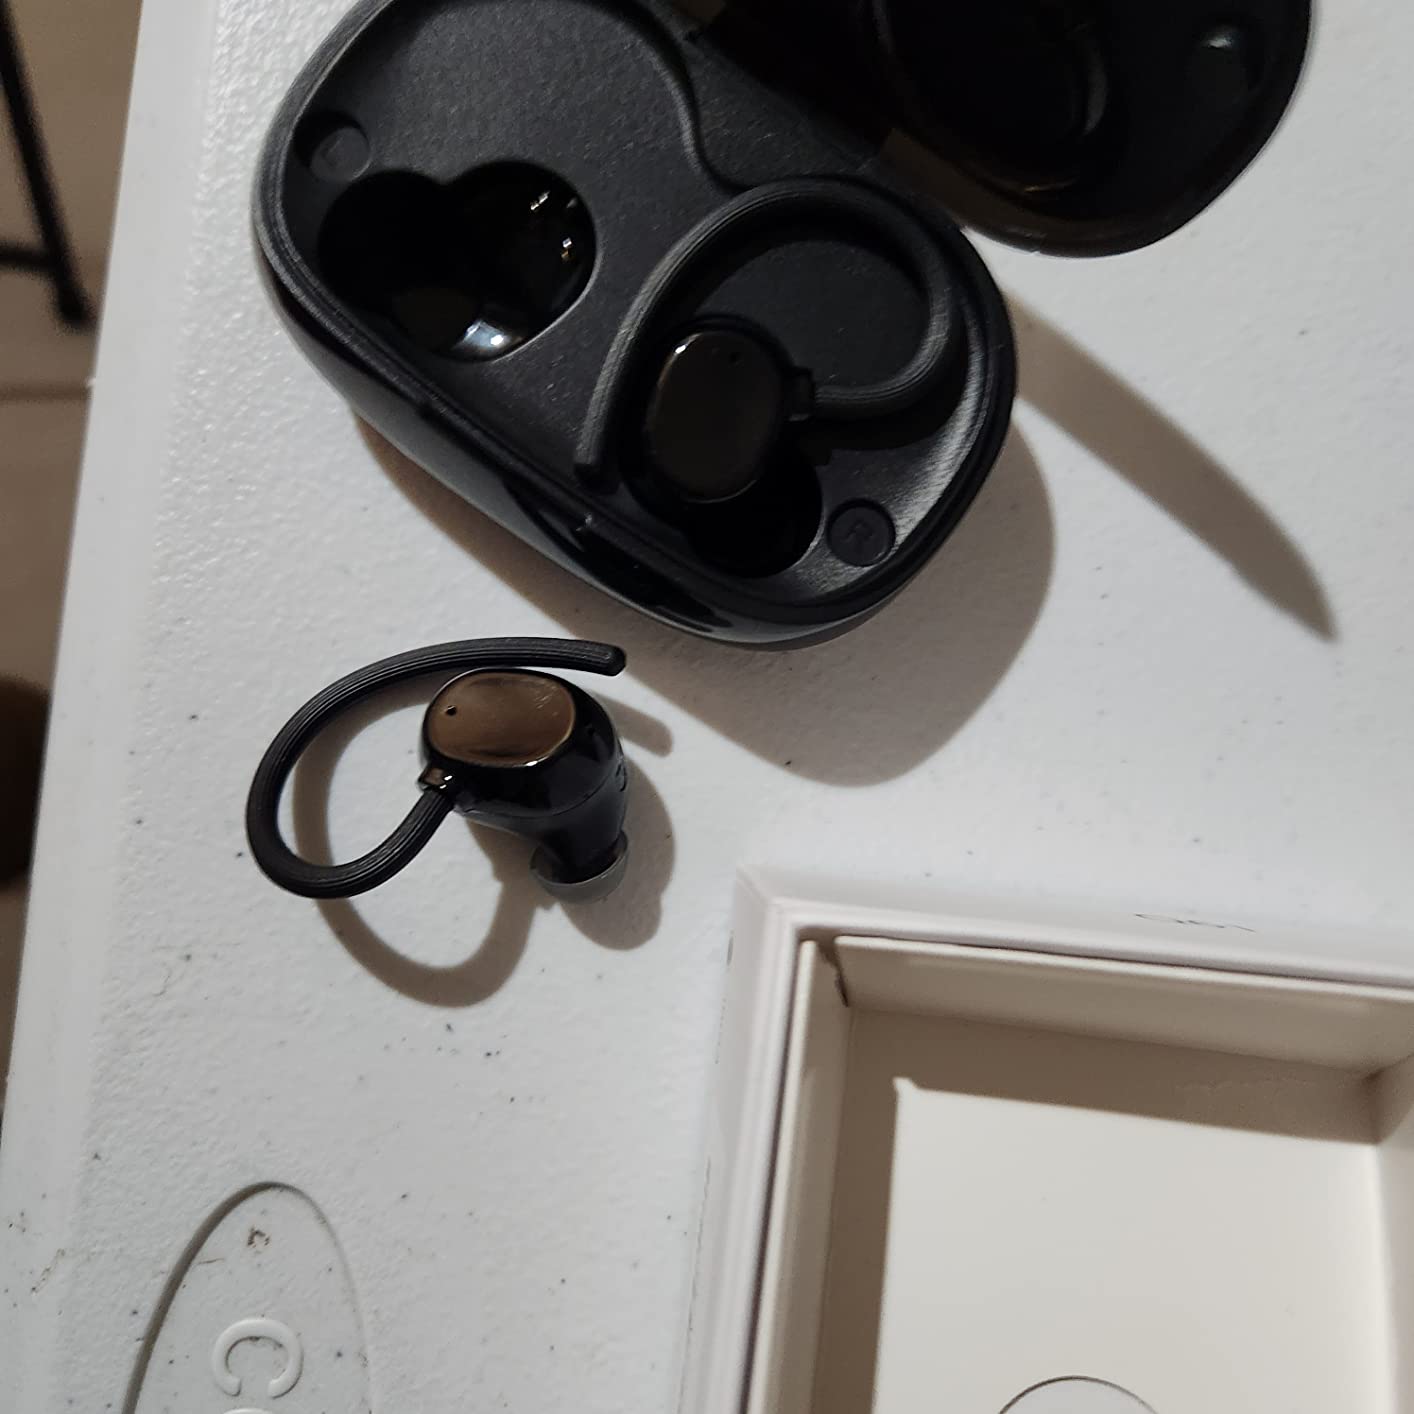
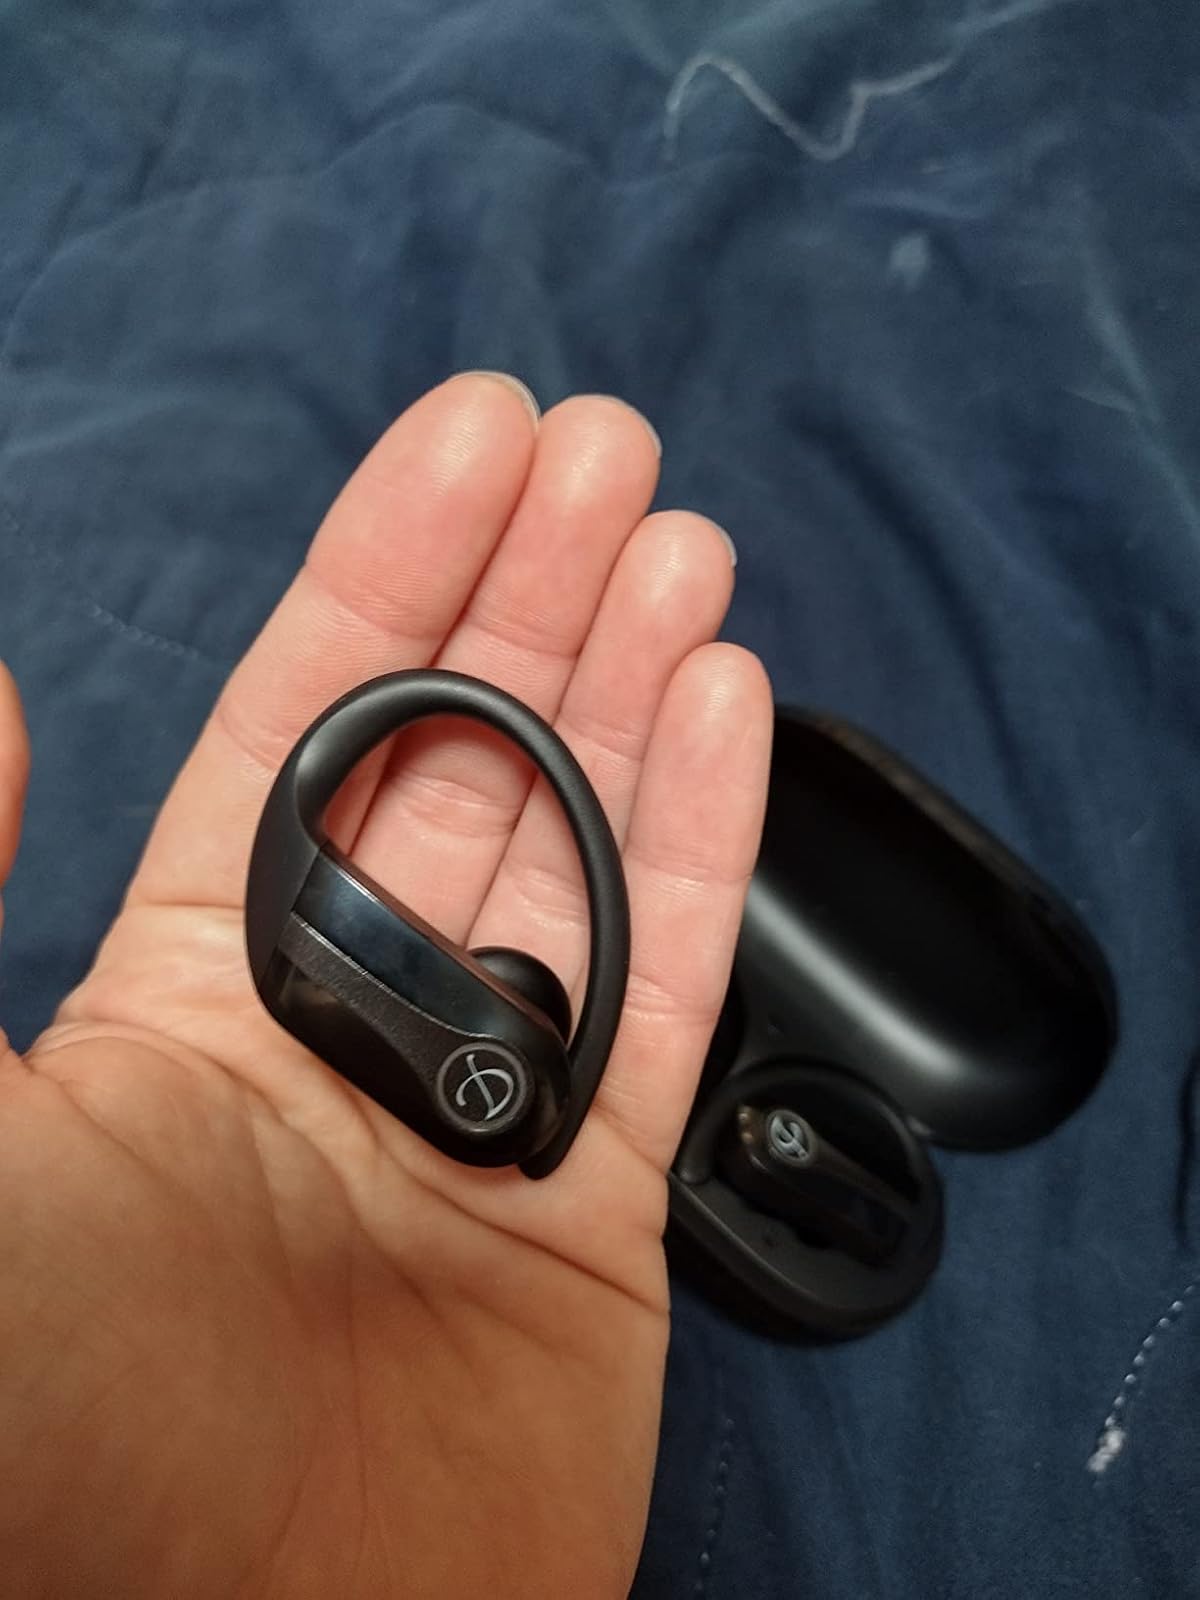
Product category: earbuds
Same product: no